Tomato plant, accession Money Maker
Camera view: tilt-top (135 deg); turntable rotation: 210 degrees
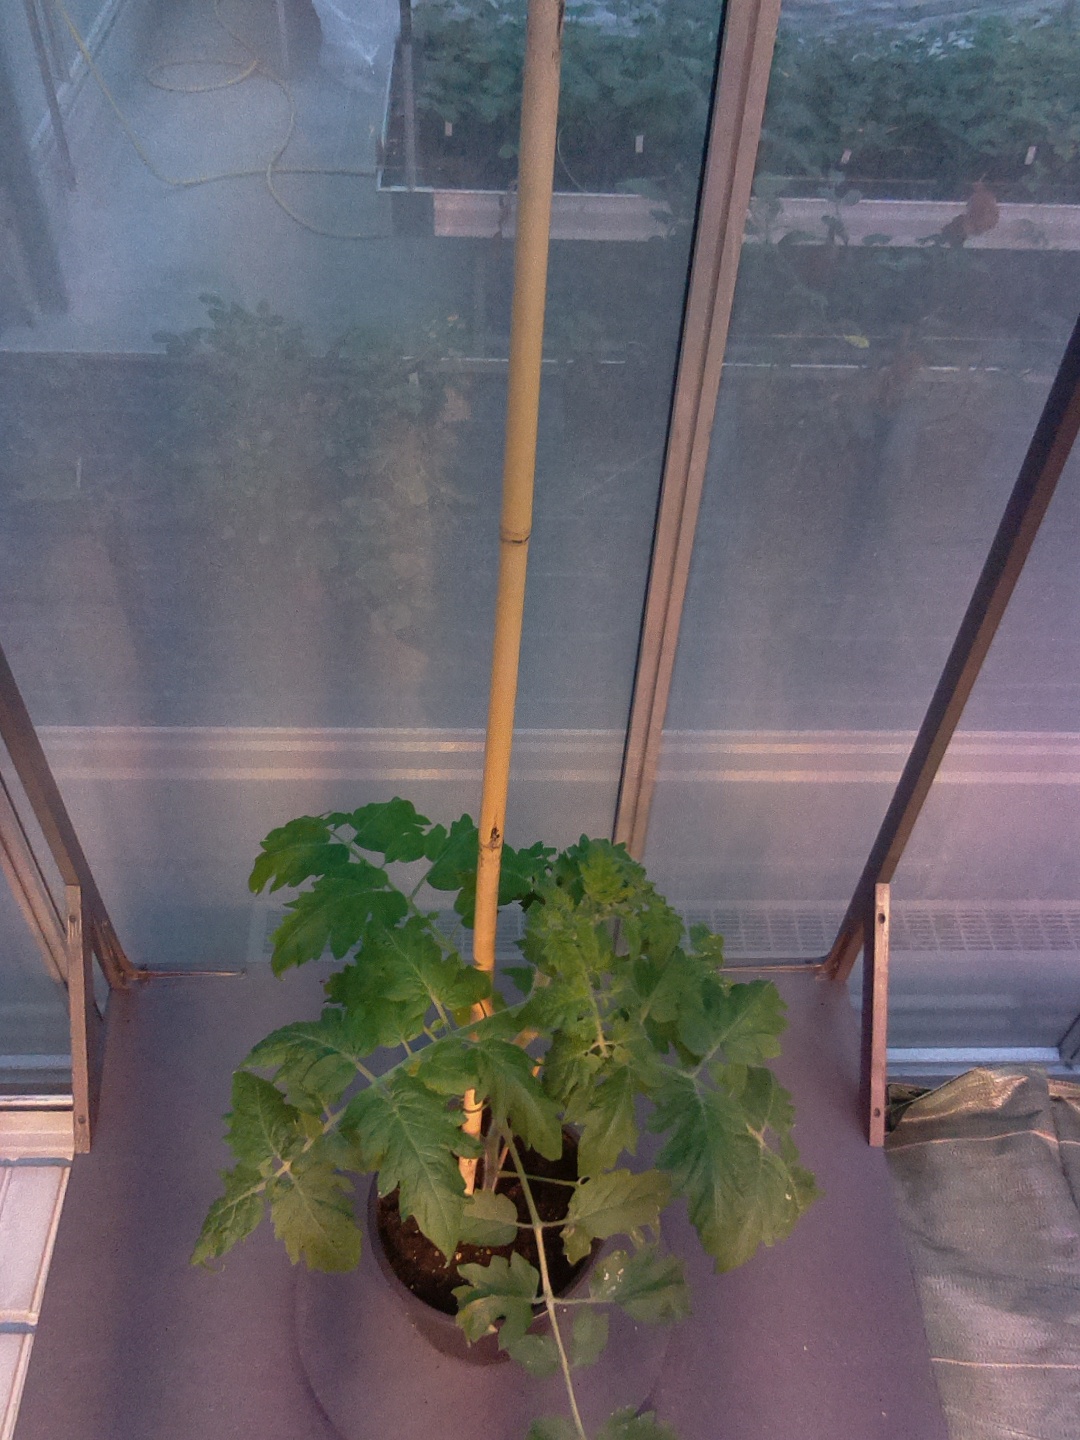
BBCH growth stage 53: 3 inflorescences visible